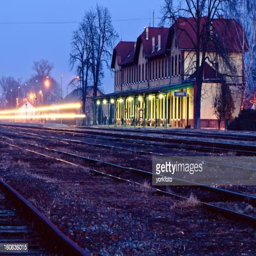
railway station in the night